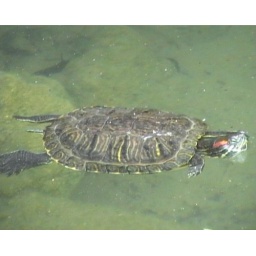
a turtle near Como lake